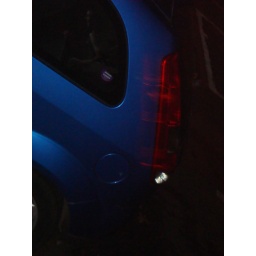
Tim reflected in car window